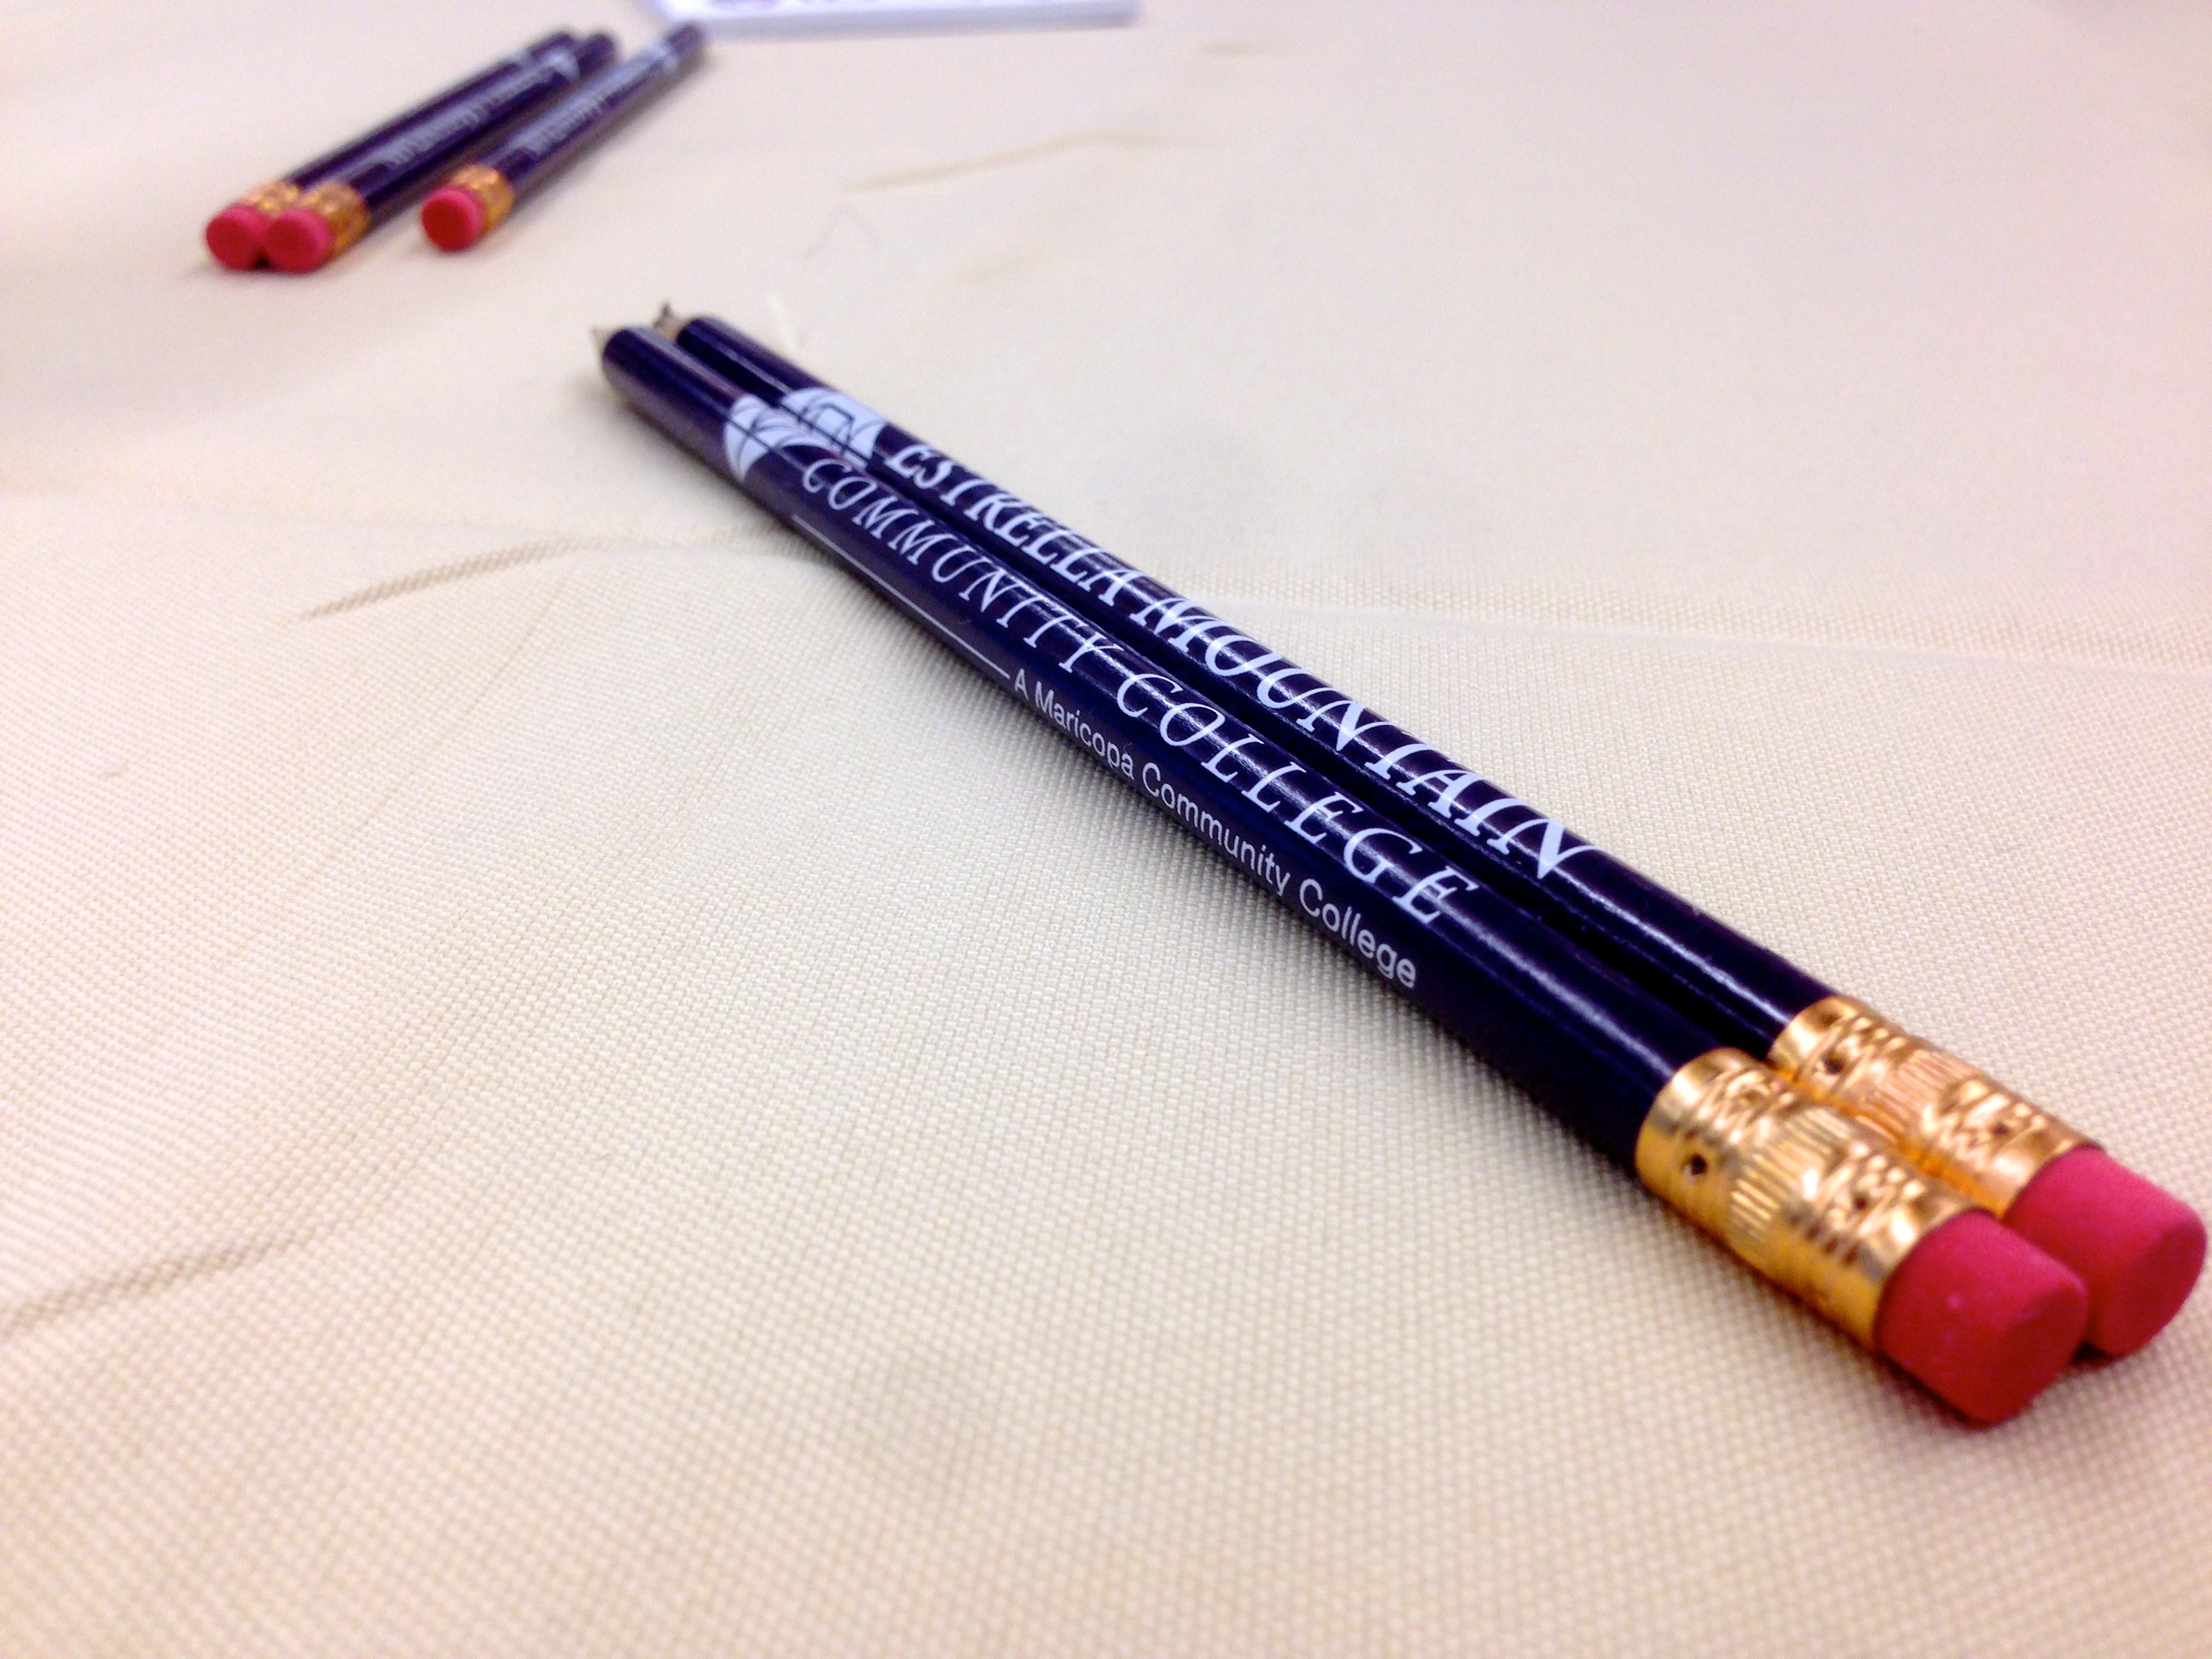
pencil, pen, mtech15, ball pen, cue stick